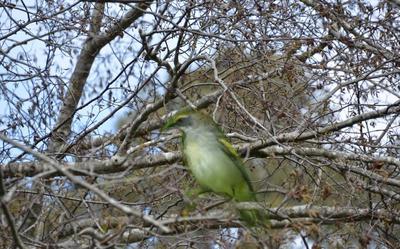
Bird species: Golden_winged_Warbler
Bird type: landbird
Background: land